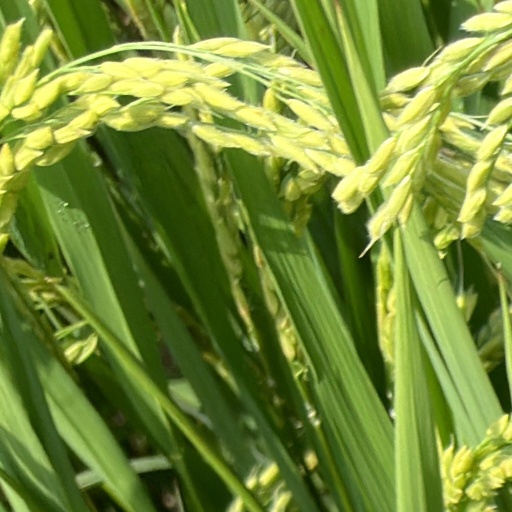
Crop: rice